Dharma

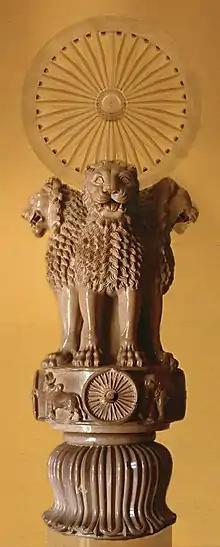
The original Lion Capital of Ashoka, from Sarnath. It originally supported a large dharmachakra (the earliest symbol of the Dharma) on the top (which has been reconstructed here).

The importance of "dharma" to Indian civilization is illustrated by India's decision in 1947 to include the Ashoka Chakra, a depiction of the "dharmachakra" (the "wheel of "dharma""), as the central motif on its flag.